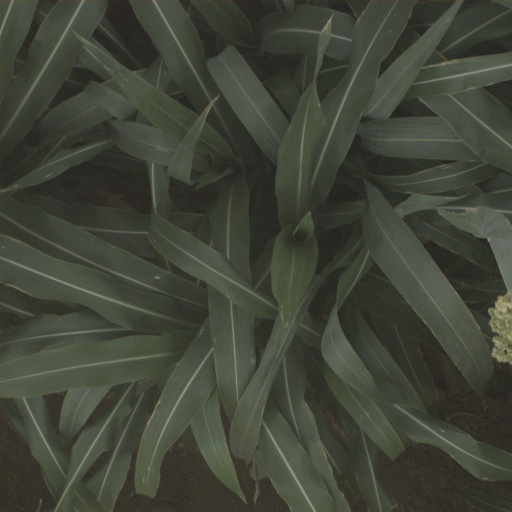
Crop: sorghum